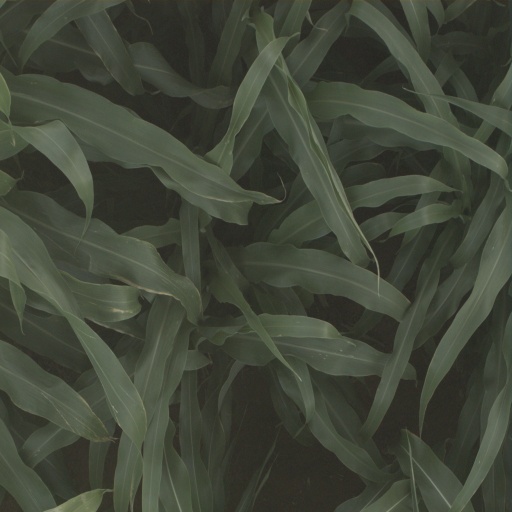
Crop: sorghum